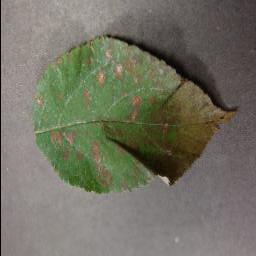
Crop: apple
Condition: cedar_rust